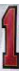
Number: 1